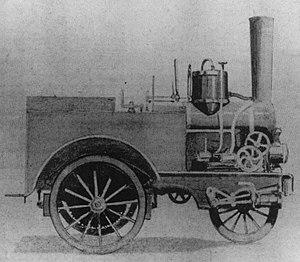
Colibri tricycle par Marius Patay
Marius Patay est un inventeur, mécanicien et entrepreneur français.